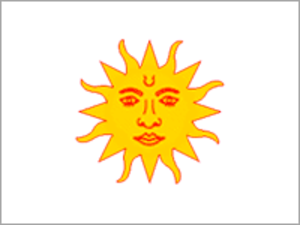
Drapeau de la principauté de Dharampur Contents 1 Source 2 Statut 3 Licensing 4 Original upload log Source Shiva-Nataraja Statut Catégorie:Drapeau de principauté des Indes